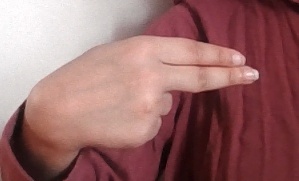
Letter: ain